Money in the Bank ladder match

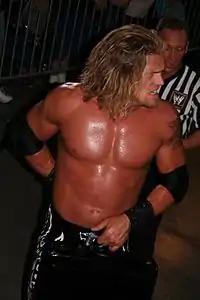
Edge was the first "Mr. Money in the Bank".

In kayfabe, the concept for the Money in the Bank match was introduced in March 2005 by Chris Jericho. Jericho then pitched the idea to Raw general manager Eric Bischoff, who liked it and promptly began to book the match for WrestleMania 21. Edge won the inaugural match and held the contract until New Year's Revolution in January 2006. There, he cashed in his Money in the Bank contract against WWE Champion John Cena, who had just successfully defended the title in an Elimination Chamber match. Edge defeated Cena to become WWE Champion and quickly establishing the precedent of "cashing in" on a vulnerable champion.